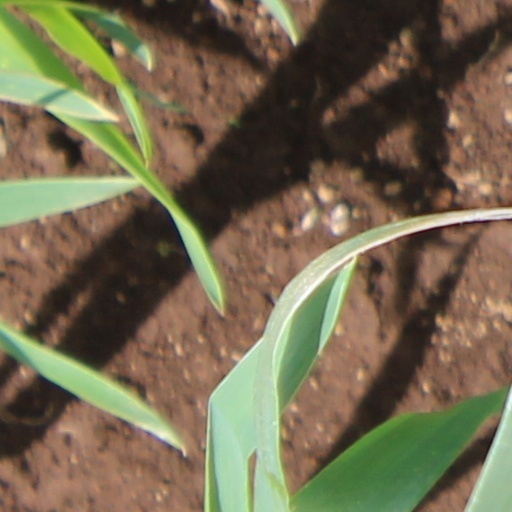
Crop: wheat